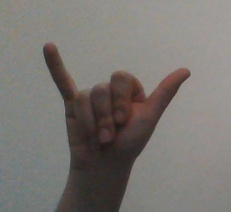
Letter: ya